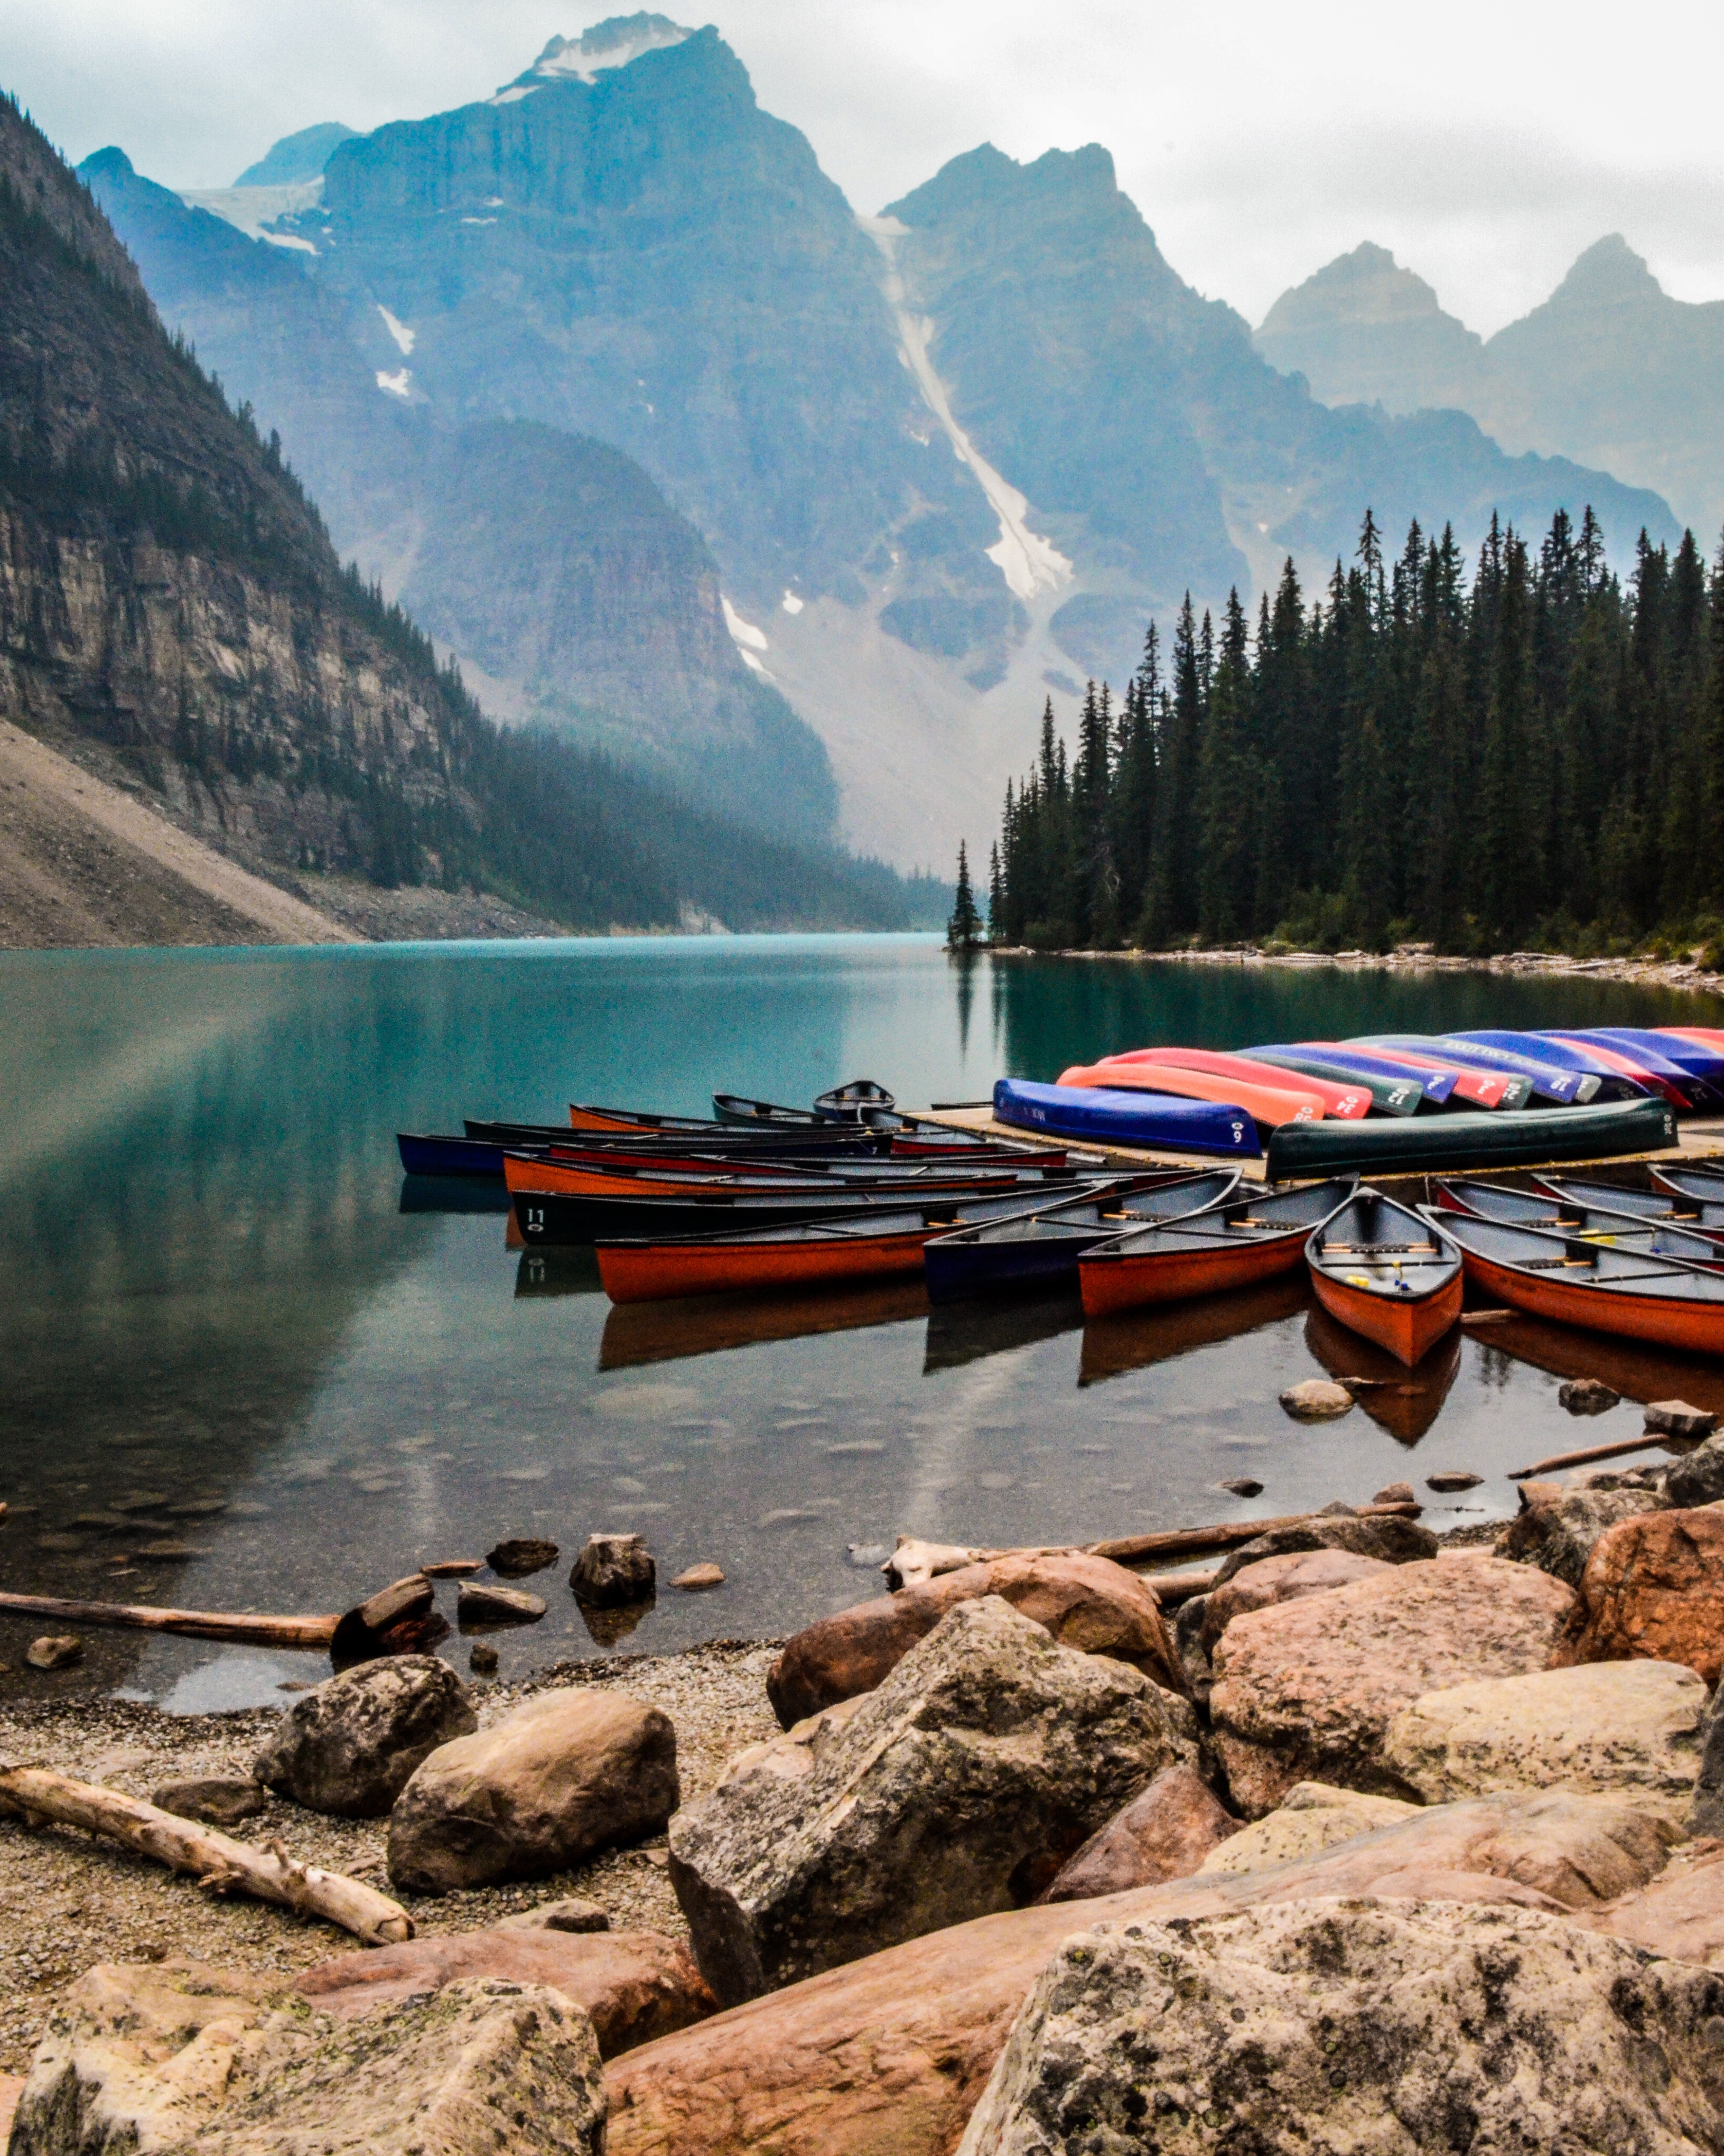
body of water, mountain, nature, mountainous landforms, natural landscape, sky, wilderness, lake, mountain range, reflection, shore, sound, moraine, glacial lake, boat, national park, fjord, alps, tourism, rock, landscape, vehicle, vacation, river, highland, summer, water transportation, cloud, calm, fell, boating, reservoir, tarn, bay, coast, mount scenery, wood, watercraft, ridge, inlet, glacial landform, hill